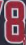
Number: 8